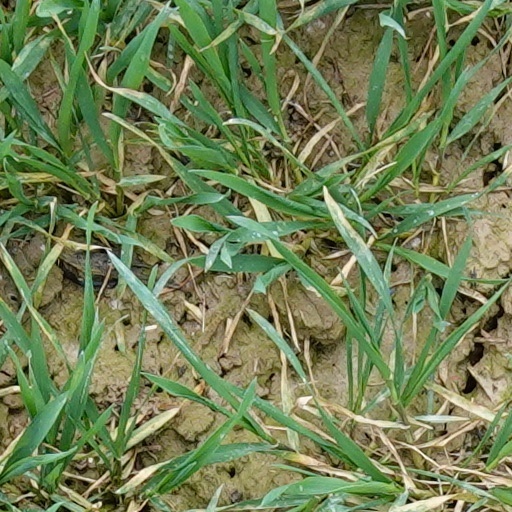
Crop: wheat